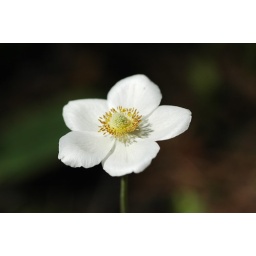
The white flower in the garden